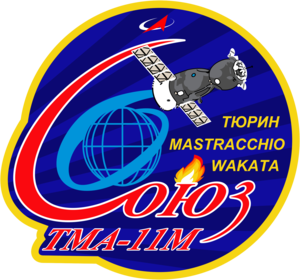
Soyouz TMA-11M est une mission spatiale dont le lancement a eu lieu le 7 novembre 2013 depuis le Cosmodrome de Baikonour. Elle transporta trois membres de l'Expédition 38 vers la station spatiale internationale. Il s'agit du 121ᵉ vol d'un vaisseau Soyouz depuis le premier en 1967.
Kōichi Wakata, est un spationaute japonais né le 1ᵉʳ août 1963 à Saitama au Japon. Il est marié et a un enfant, et est diplômé de l'Université de Kyūshū.
Soyouz TMA-12M est une mission spatiale lancée le 25 mars 2014 à 21:17 GMT depuis le Cosmodrome de Baikonour. Elle a transporté trois membres de l'Expédition 39 vers la station spatiale internationale. Il s'agit du 122ᵉ vol d'un vaisseau Soyouz depuis le premier en 1967.